Derek Malcolm

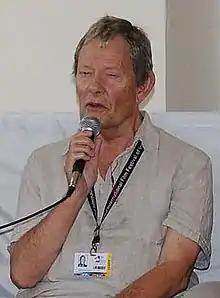
Malcolm in 2012

Derek Elliston Michael Malcolm (12 May 1932 – 15 July 2023) was an English film critic and historian.